Rosalie Nawira

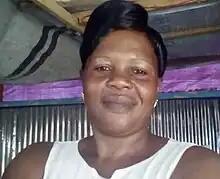

Rosalie Nawira (born 1968) is a Central African politician and a current mayor of Zemio.